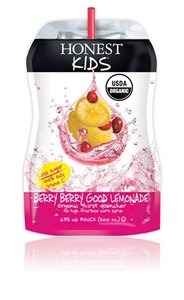
Item Name: Honest Kids, Berry Berry Good Lemonade (8-Count), 54 Ounce
Value: 8.0
Unit: Count

Price: 43.38